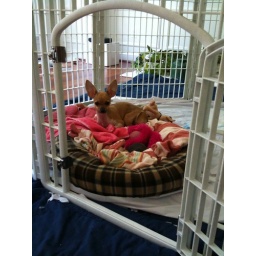
She went in on her own - now she's napping in her bed with the door open!